Anyone Can Whistle

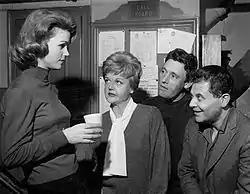
Lee Remick, Angela Lansbury, Harry Guardino, and Herbert Greene

The show was first announced in "The New York Times" on October 5, 1961: "For the winter of 1962, [Arthur Laurents] is nurturing another musical project, "The Natives Are Restless". The narrative and staging will be Mr. Laurent's handiwork; music and lyrics that of Stephen Sondheim. A meager description was furnished by Mr. Laurents, who refused to elaborate. Although the title might indicate otherwise, it is indigenous in content and contemporary in scope. No producer yet." No news of the show appeared until July 14, 1963, in an article in "The New York Times" about Kermit Bloomgarden, where it discussed the four shows he was producing for the coming season; two were maybes, two were definite. One of the latter was a Sondheim-Laurents musical (now named "Side Show"). In a letter to Bloomgarden, Laurents wrote, "I beg you not to mention the money problems or any difficulties to Steve anymore. It depresses him terribly and makes it terribly difficult for him to work...It is damn hard to concentrate...when all the atmosphere is filled with gloom and forebodings about will the show get the money to go on?...Spare him the gory details." This behavior was considered unusual for Laurents, who did not have a reputation for kindness. Sondheim discovered that Laurents hated doing backers' auditions and he took over that responsibility, playing and singing more than 30. They found 115 investors to back the $350,000 production, including Richard Rodgers and Sondheim's father.